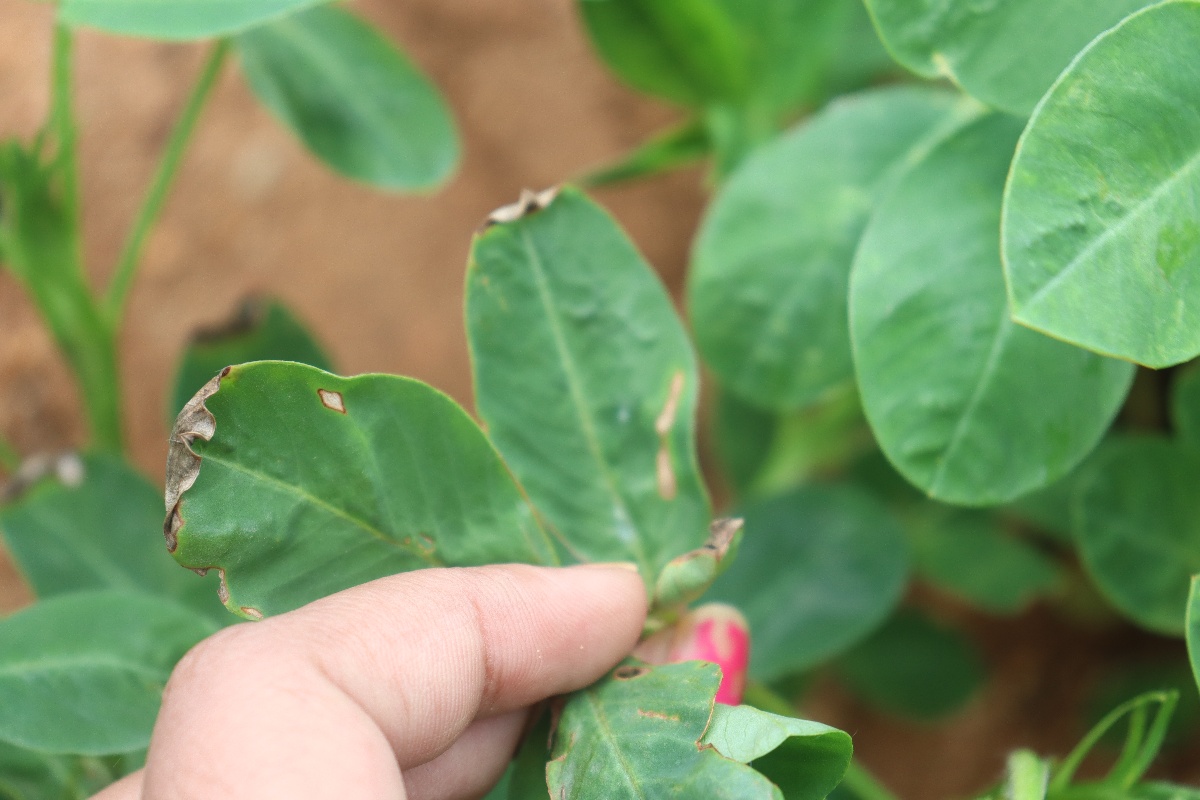
Label: healthy leaf